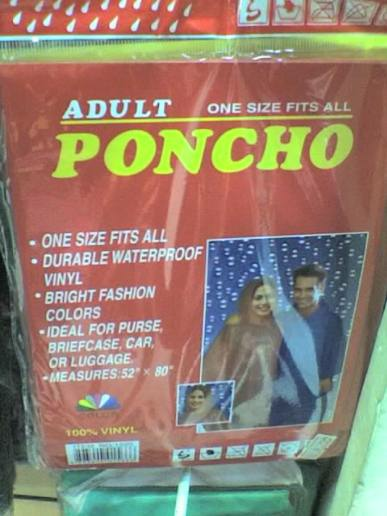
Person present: No